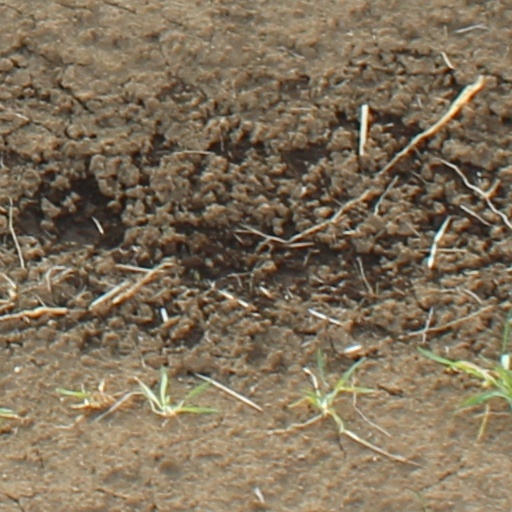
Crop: wheat